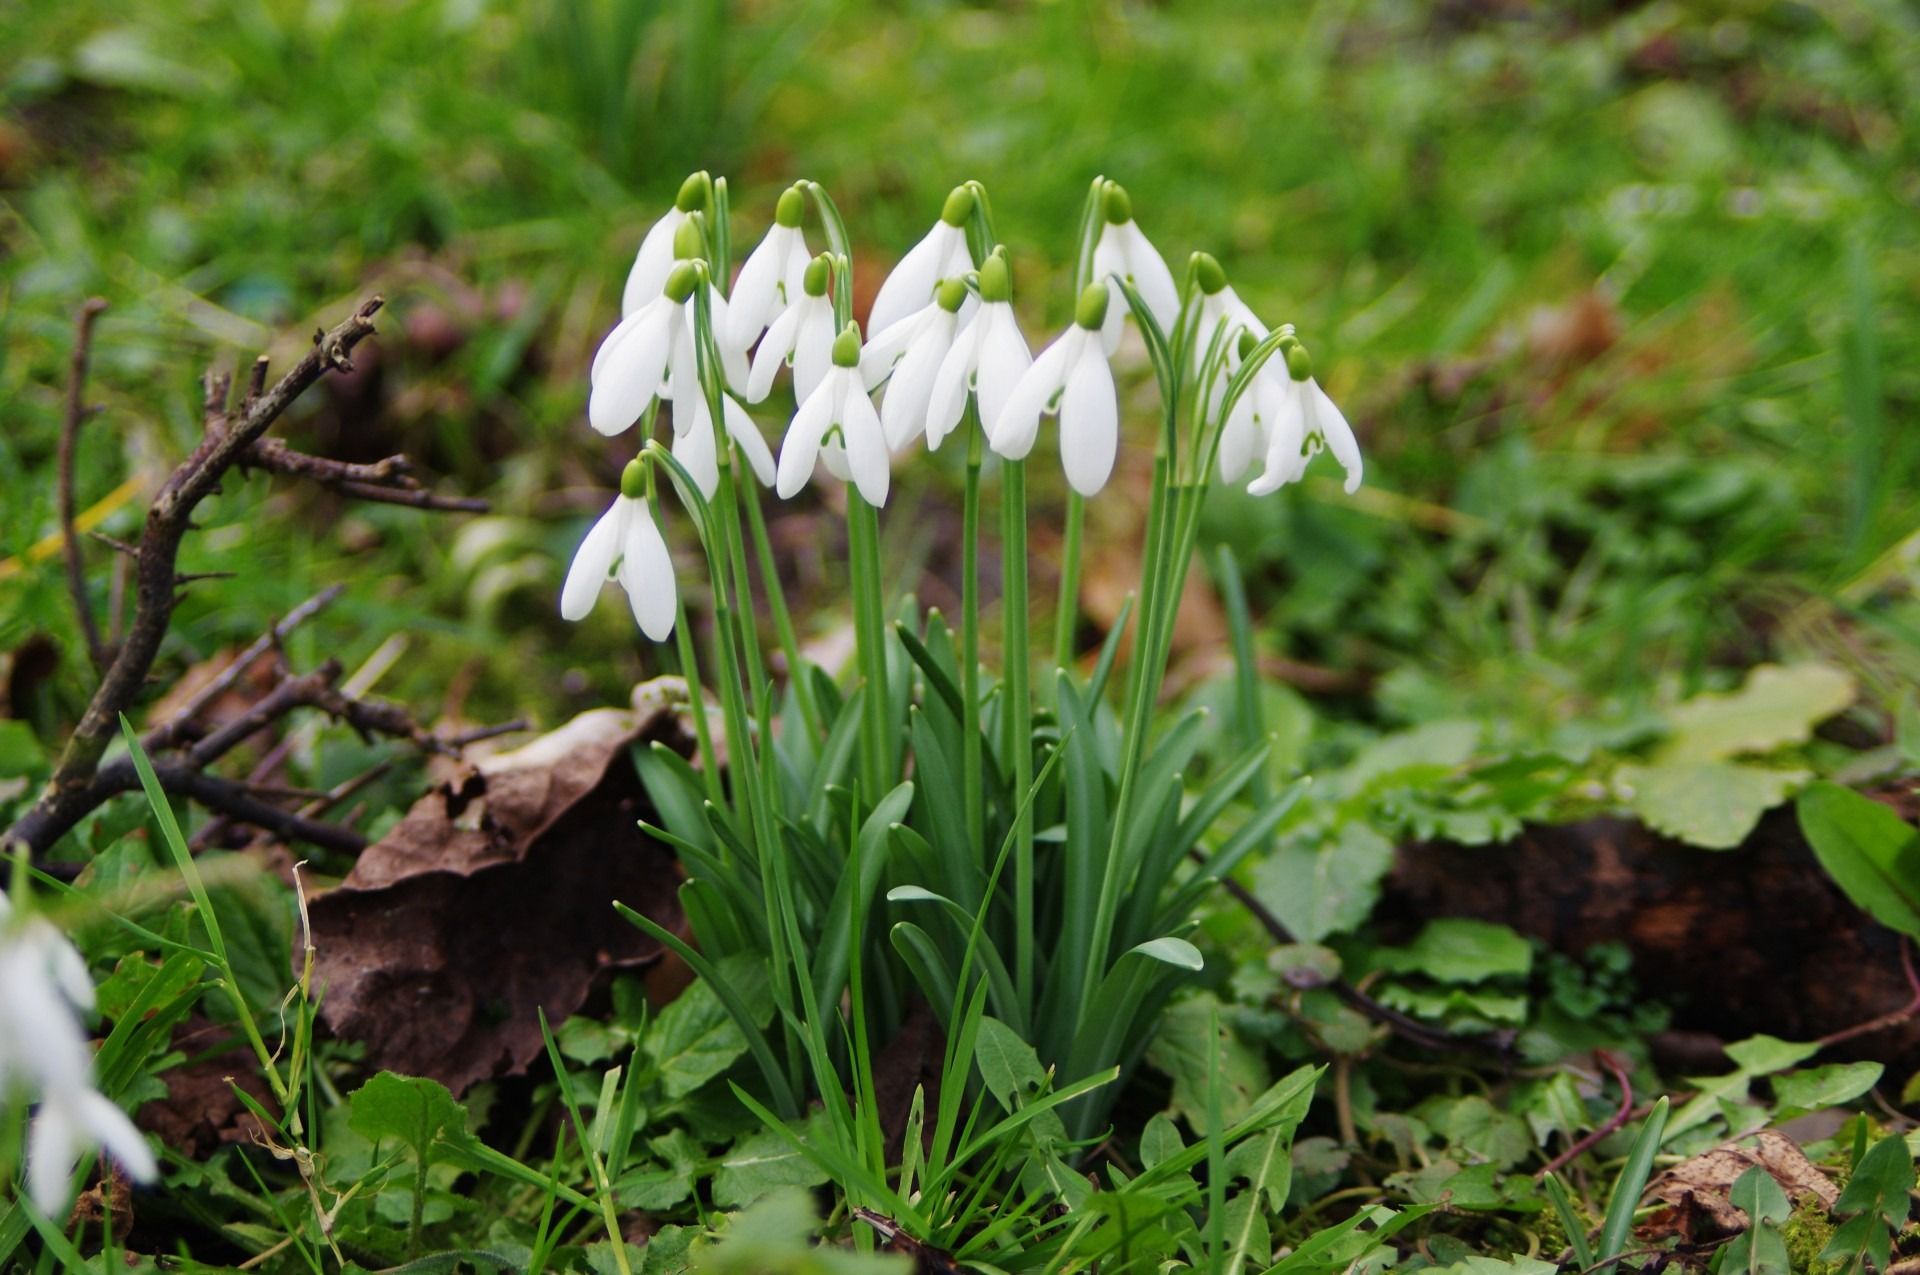
grass, plant, white, lawn, meadow, flower, spring, botany, garden, flora, wildflower, snowdrop, bellflower, galanthus, flowering plant, common snowdrop, land plant, fawn lily, galanthus nivalis